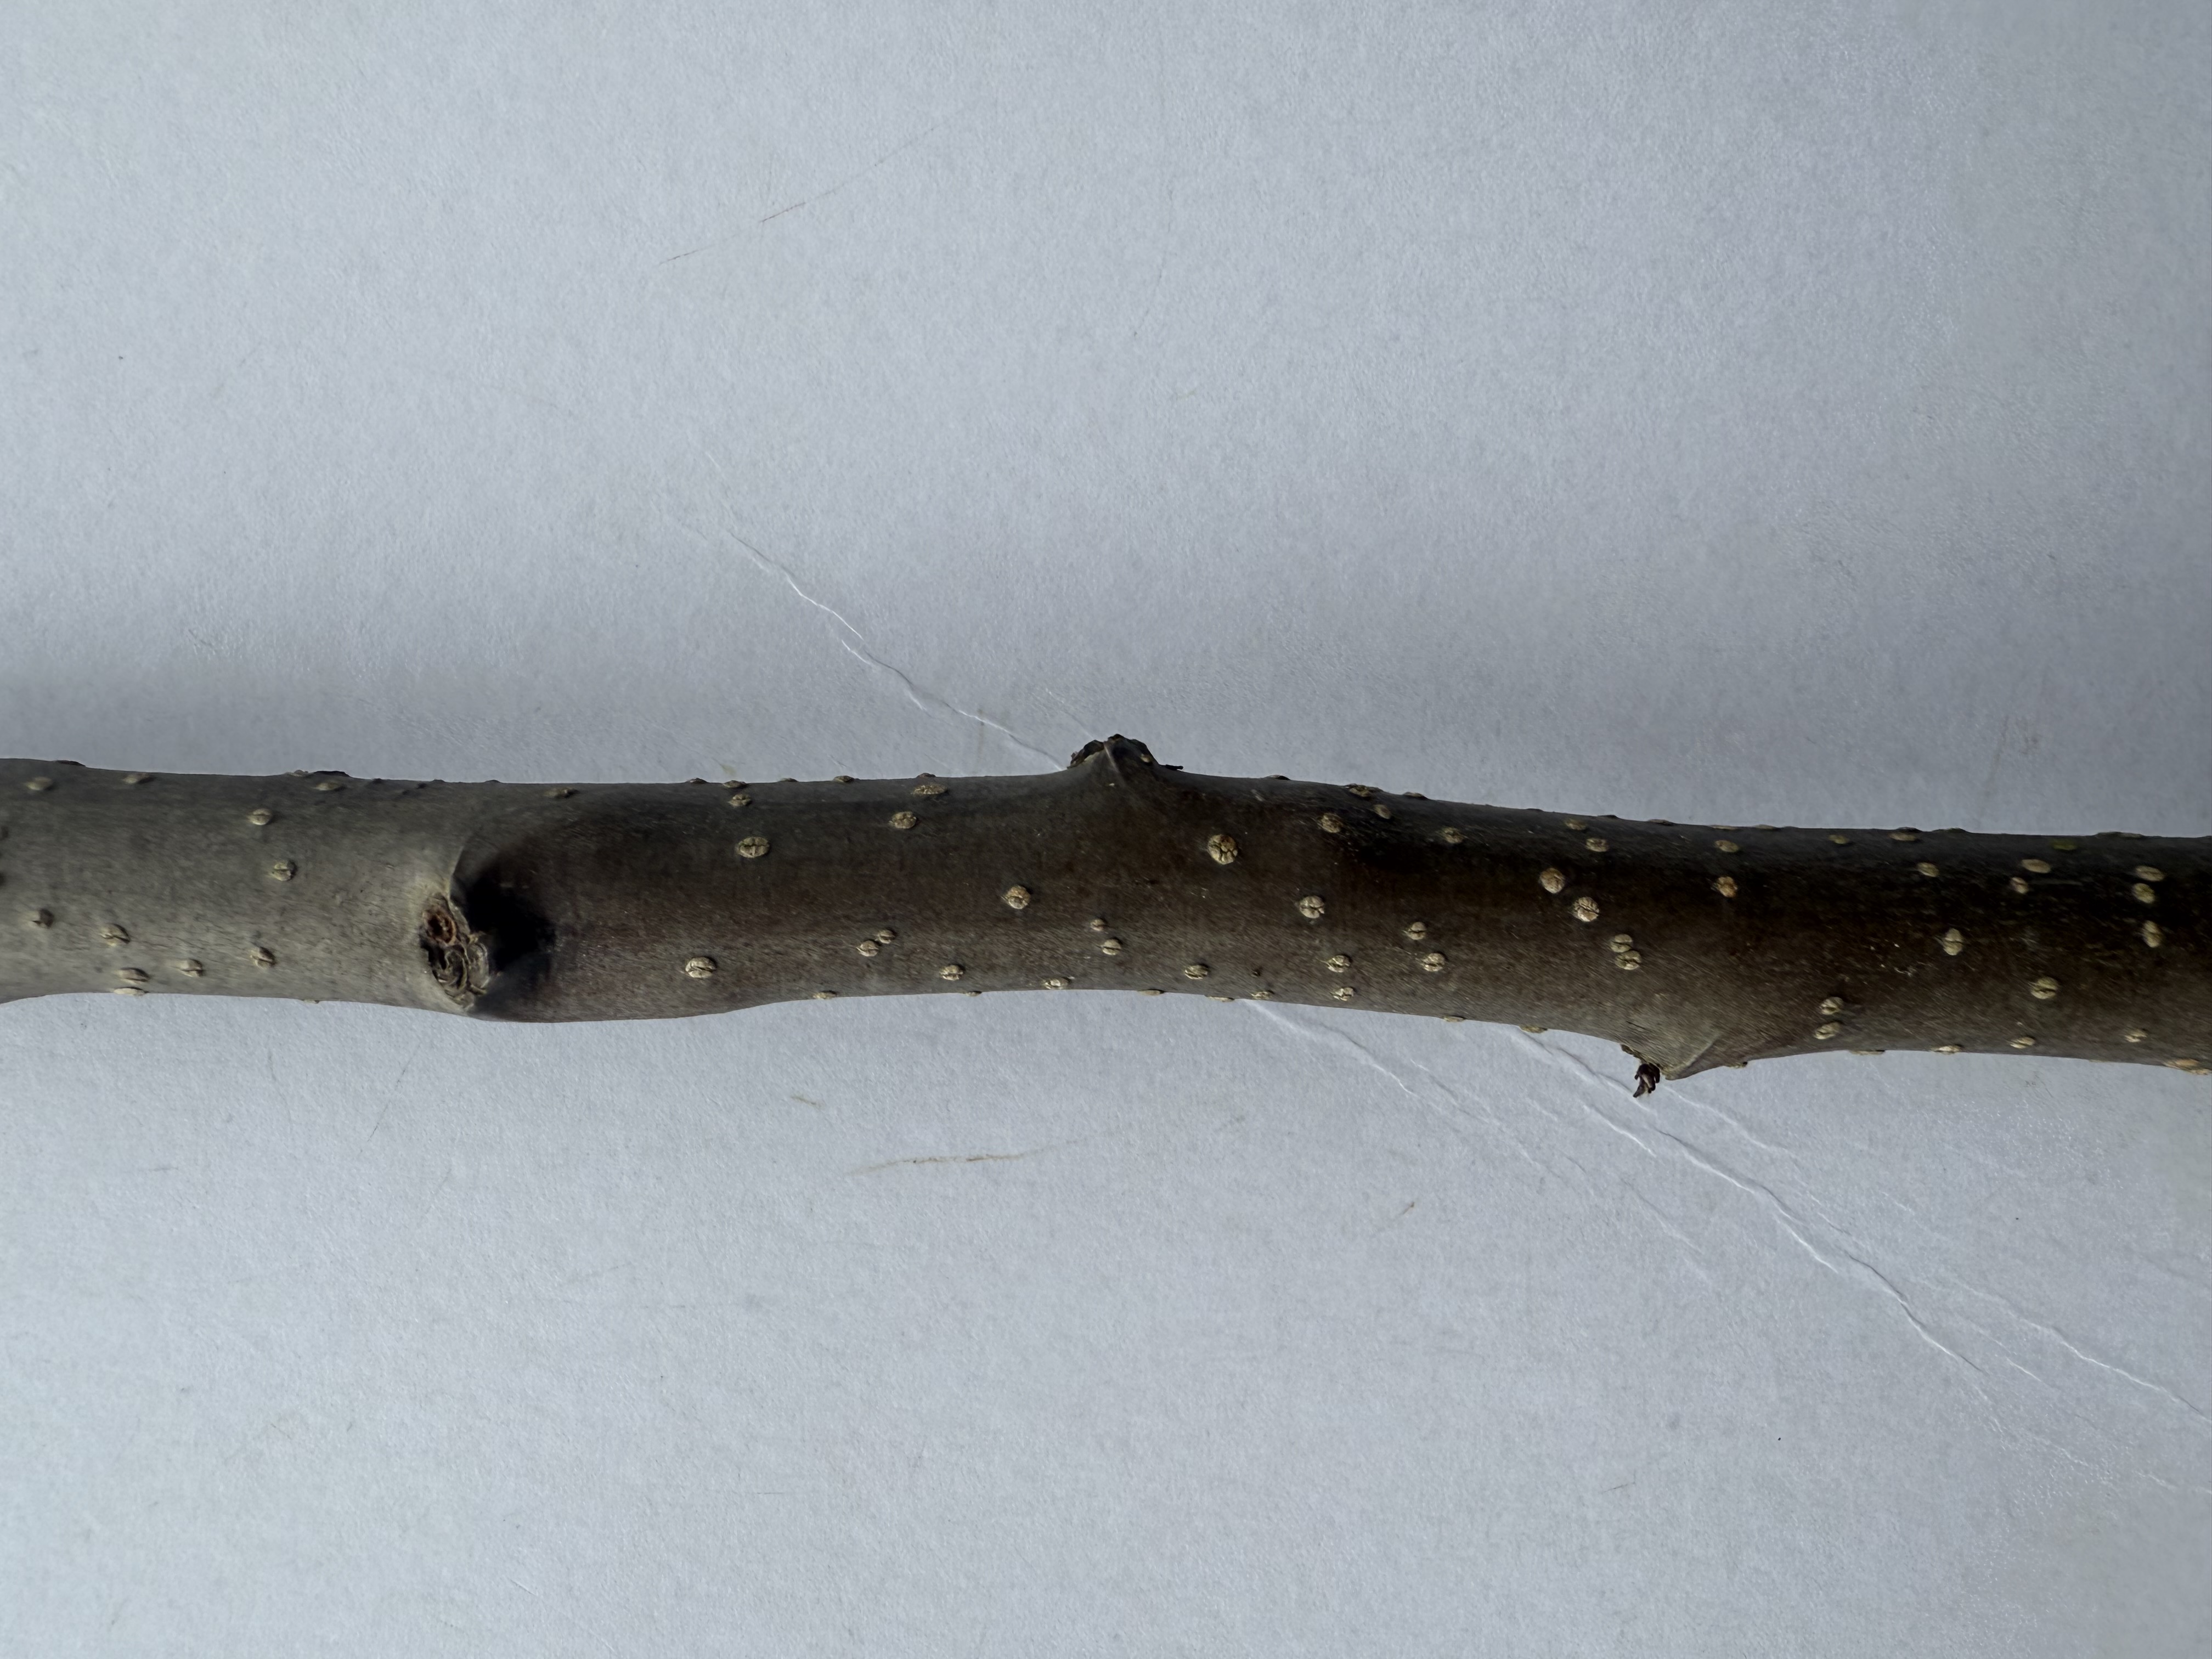
Variety: Nashi Pear